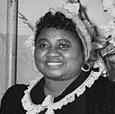
Age: 45